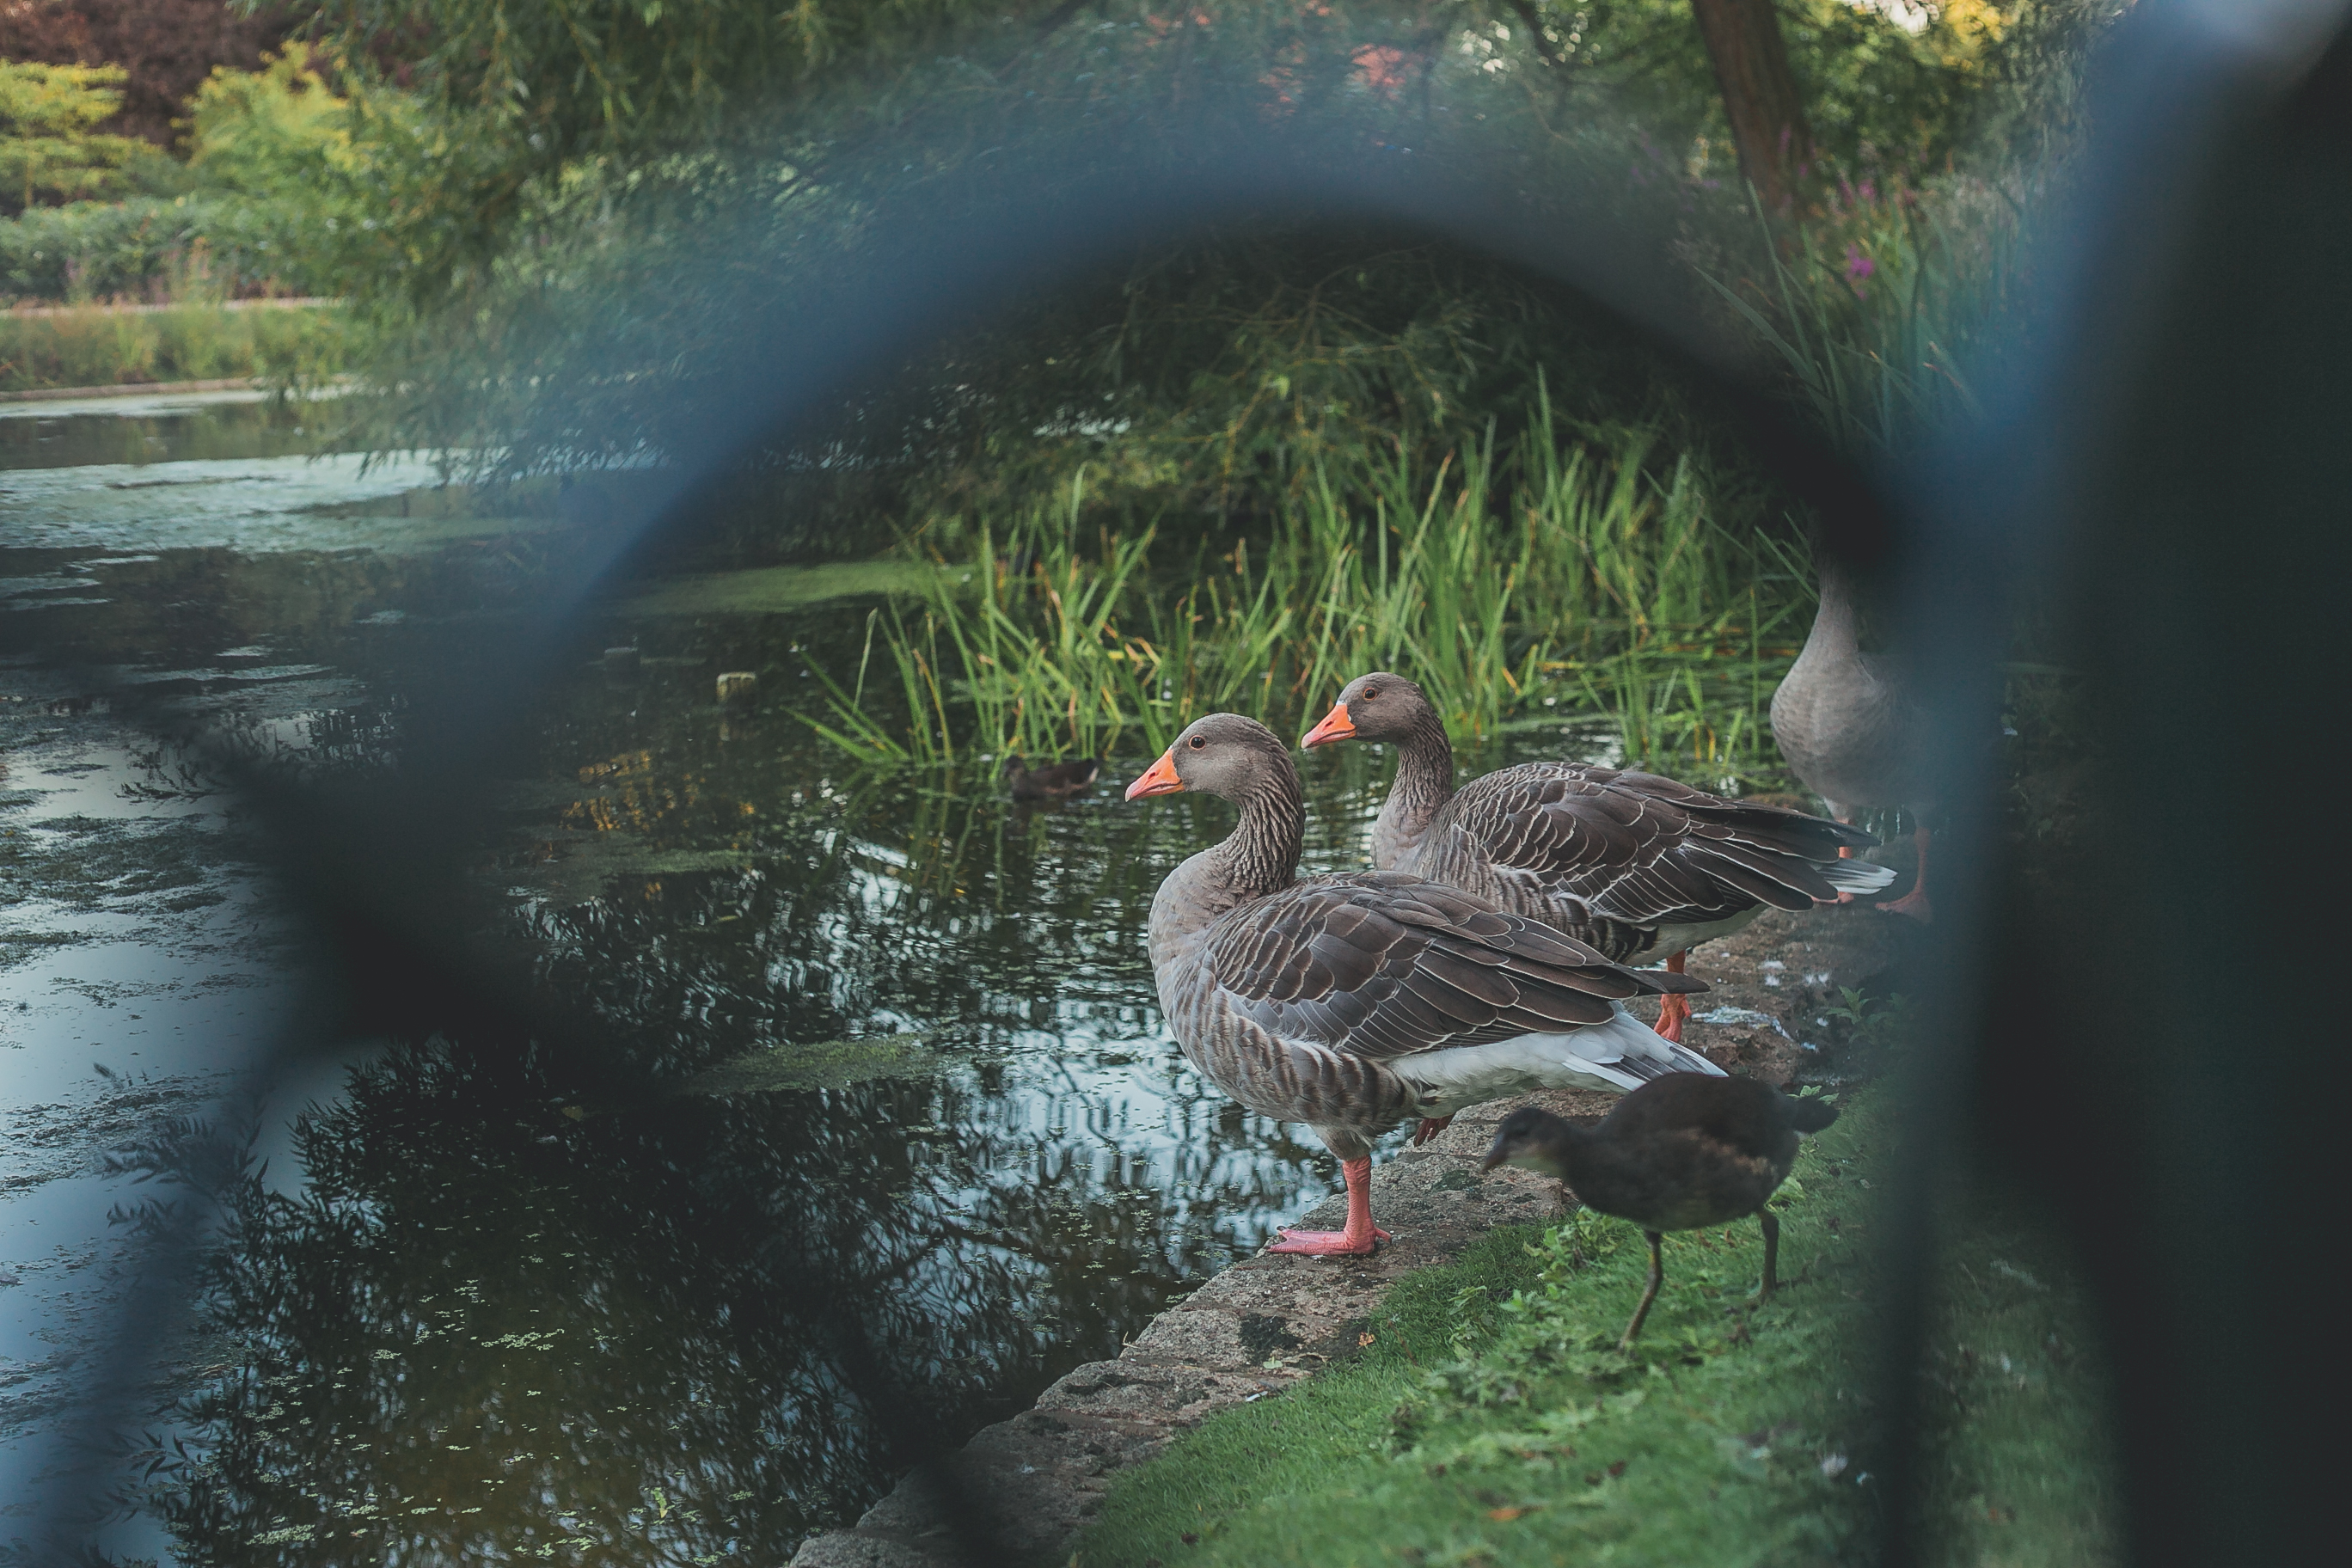
duck, river, animal, feather, lake, duck family, family, baby duck, babies, baby, flock, bird, nature, water, water bird, beak, nature reserve, vegetation, green, ducks, geese and swans, pond, wildlife, atmospheric phenomenon, waterfowl, grass, botany, wilderness, morning, leaf, watercourse, tree, grass family, adaptation, reflection, waterway, spring, bank, goose, plant, sunlight, landscape, mallard, livestock, fowl, branch, forest, lacustrine plain